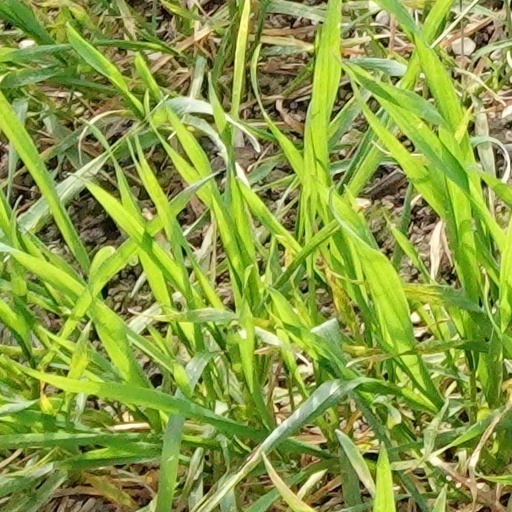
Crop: wheat